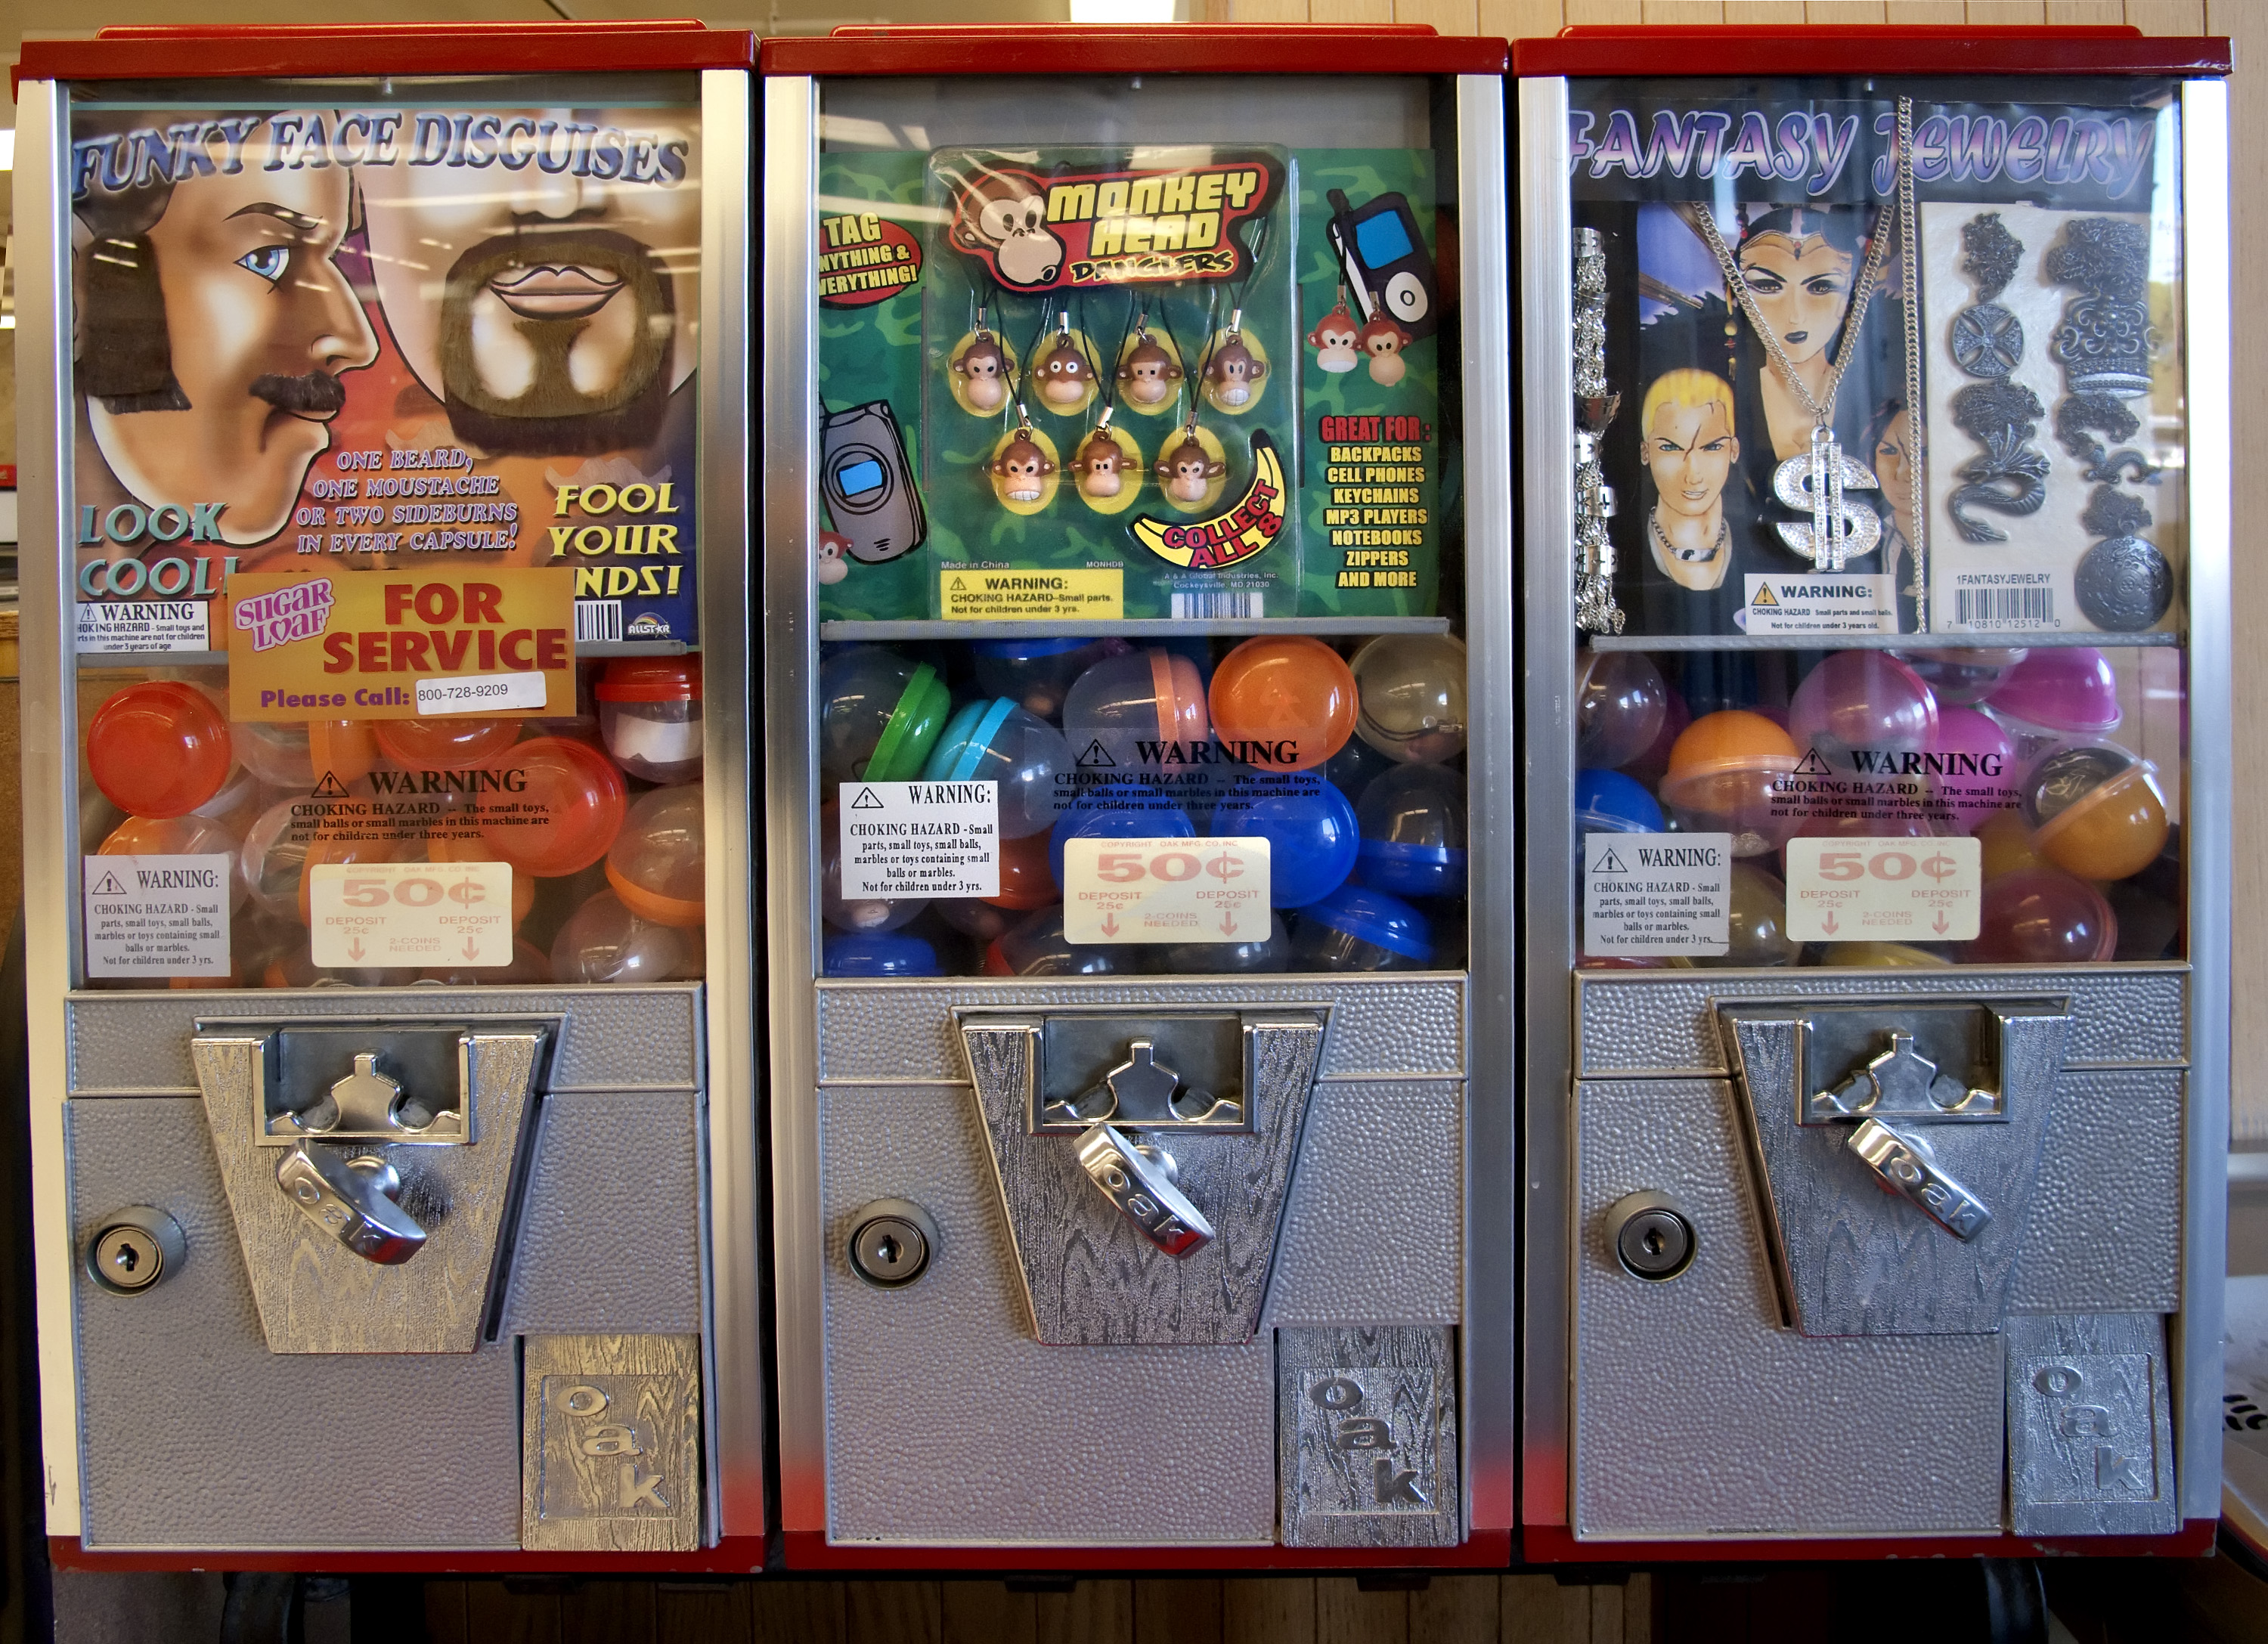
machine, toy, art, comics